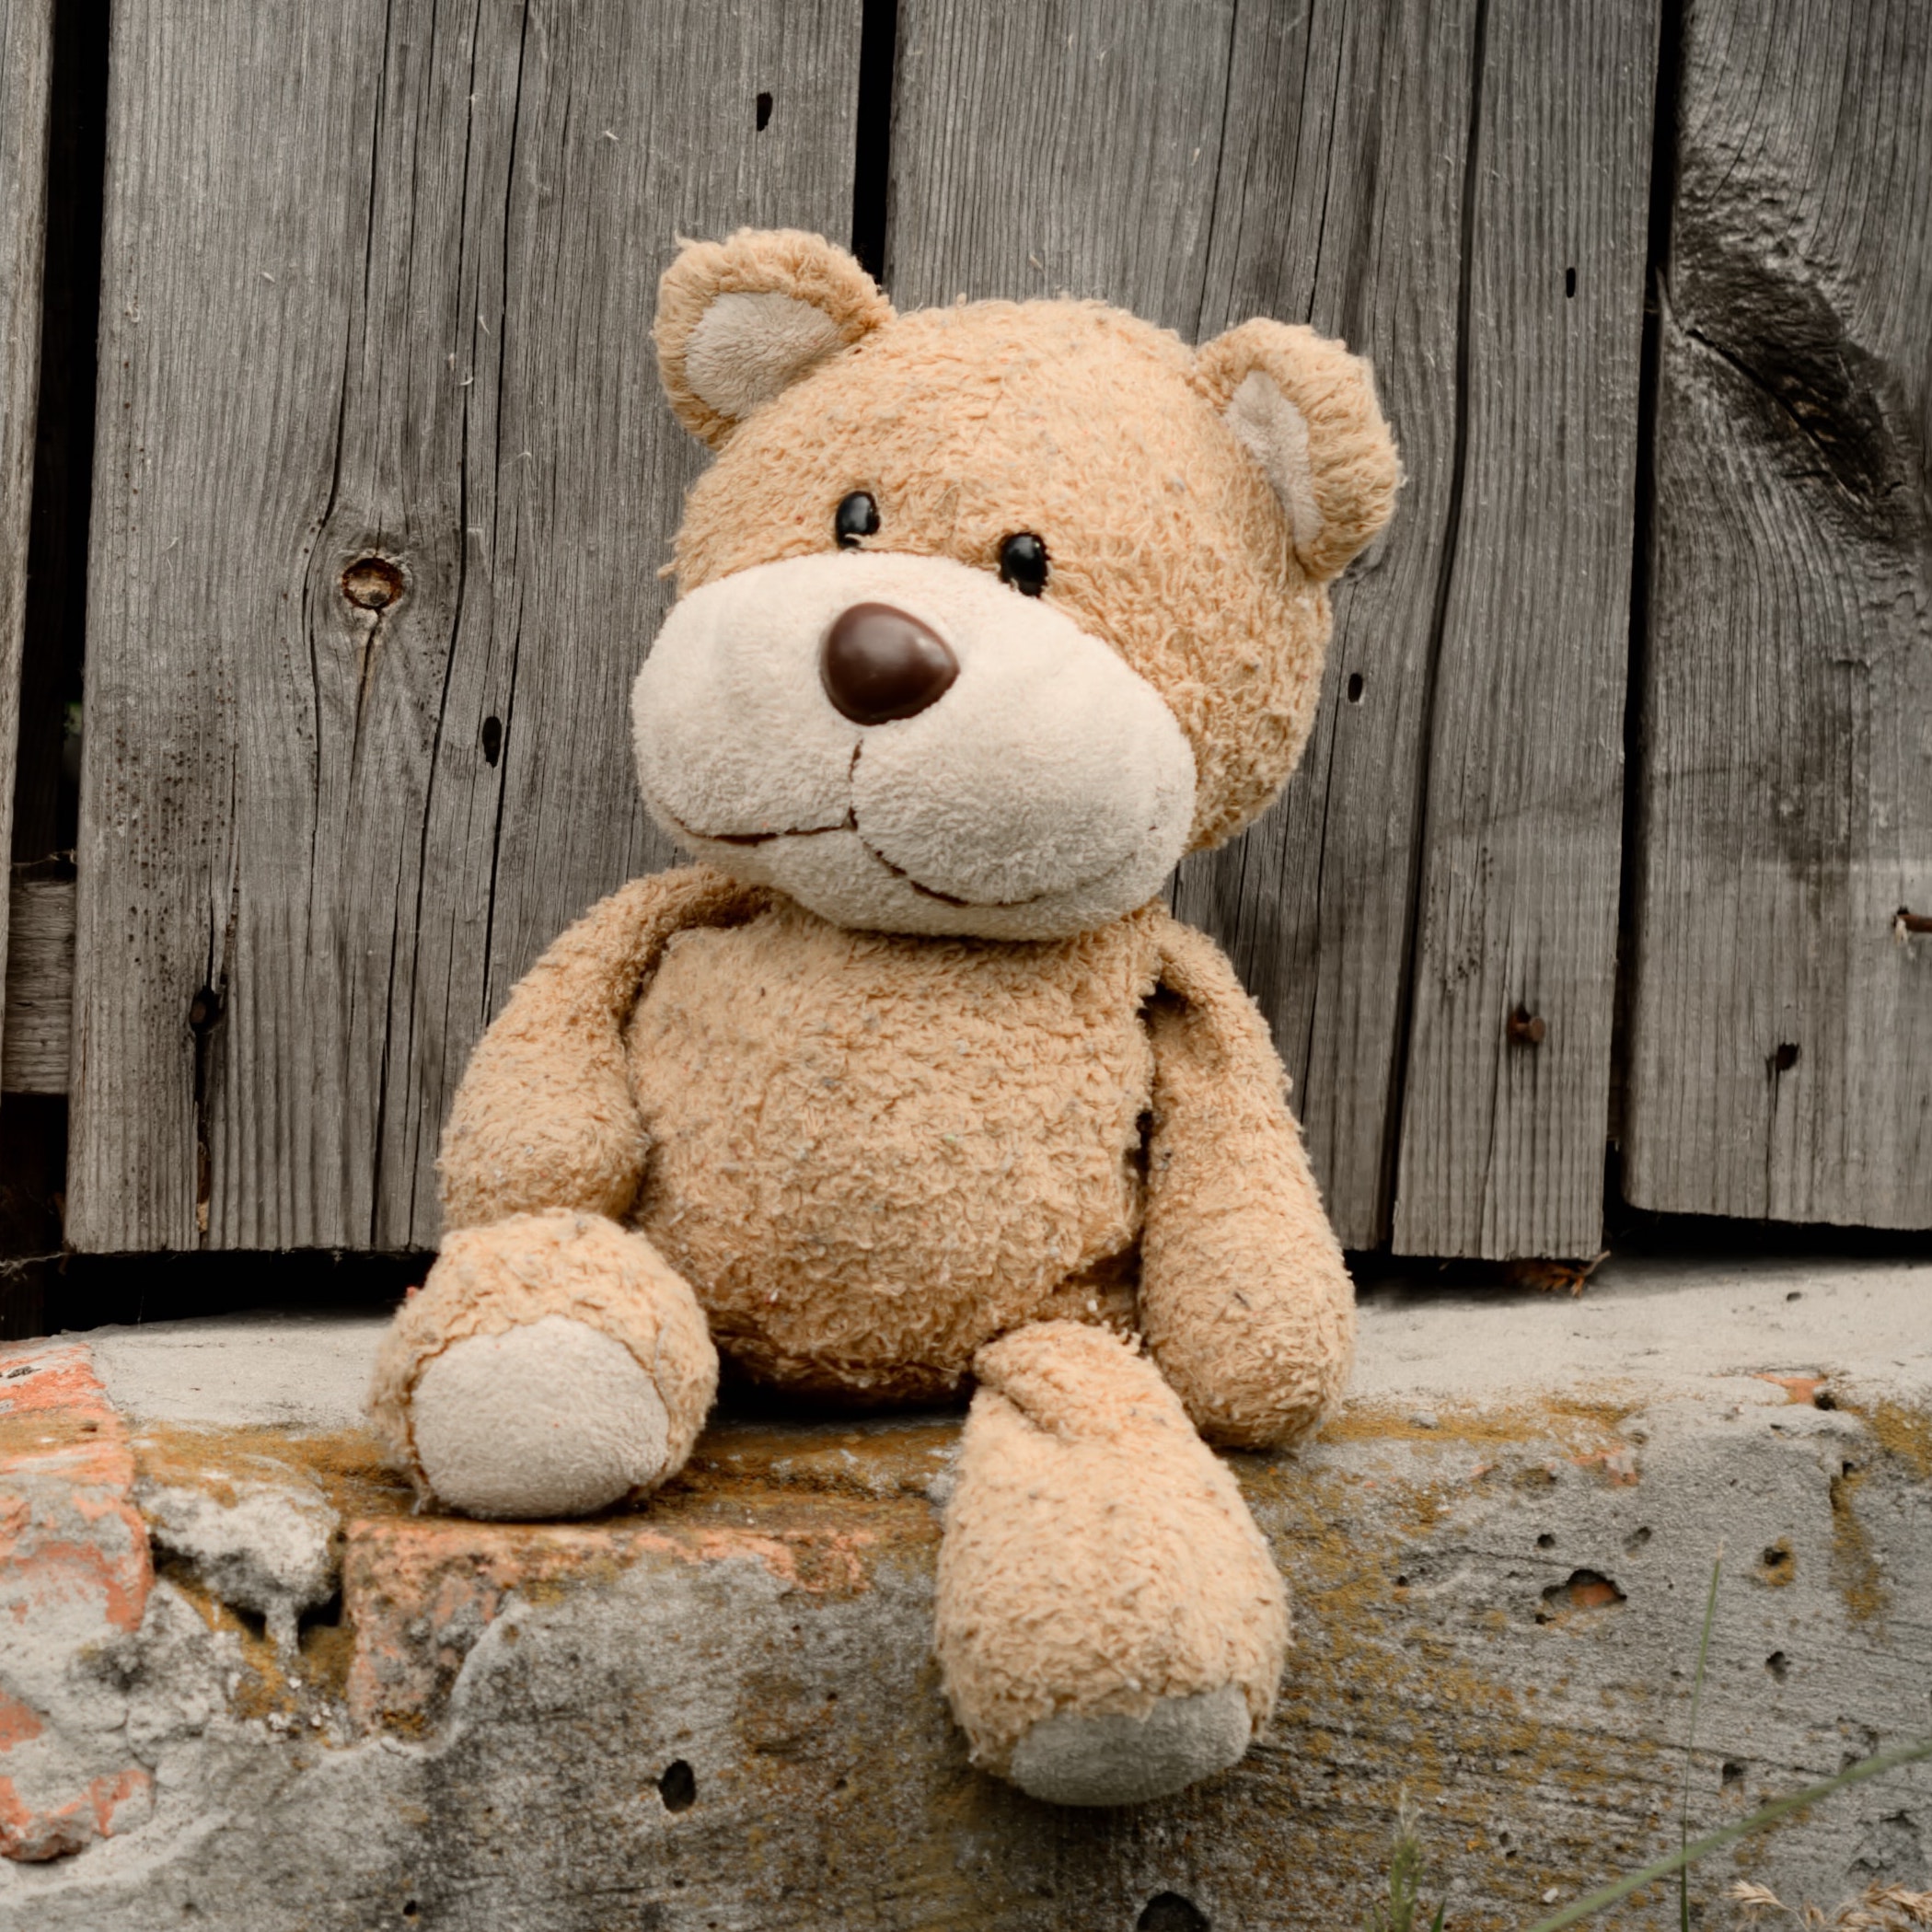
Concept: teddybear